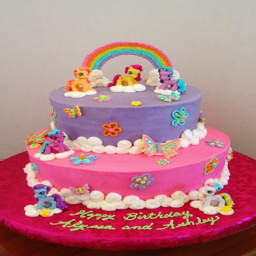
birthday cake be kind , for everyone you meet is fighting a hard battle .